Elijah Hall (athlete)

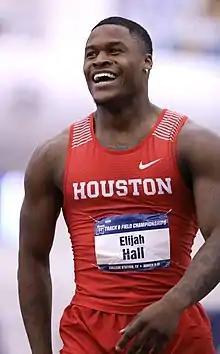
Hall at the 2018 NCAA Division I Indoor Championships

Elijah Hall-Thompson (born August 22, 1994) is an American track and field sprinter and American record holder in the indoor 200 meters. At the NCAA Division I Championships he helped the Houston Cougars win and set the collegiate record in the meters relay in 2018, and won both the 60 meters and the 200 meters at the NCAA Division I Indoor Championships in 2018. His winning time of 20.02 seconds in the 200 meters is the second fastest time ever achieved over the distance indoors.